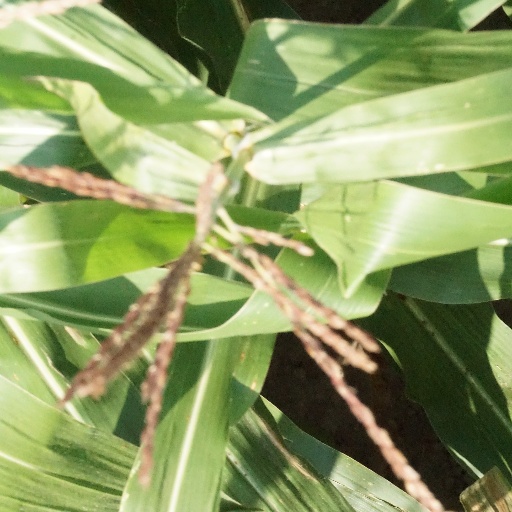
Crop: maize; corn